Downtown Flagstaff, Arizona

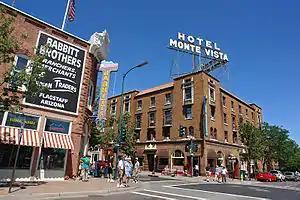
Several buildings downtown

Downtown Flagstaff, Arizona sits in the western part of the city, and consists of several culturally-connected blocks. The city of Flagstaff has a downtown culture of local, independent stores inside historic buildings.